Auguste Roy de Loulay

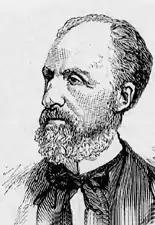

Pierre-Auguste Roy de Loulay (26 August 1818 – 21 February 1896) was a French advocate and politician who was a deputy in the Second French Empire and the French Third Republic, and was then a senator.